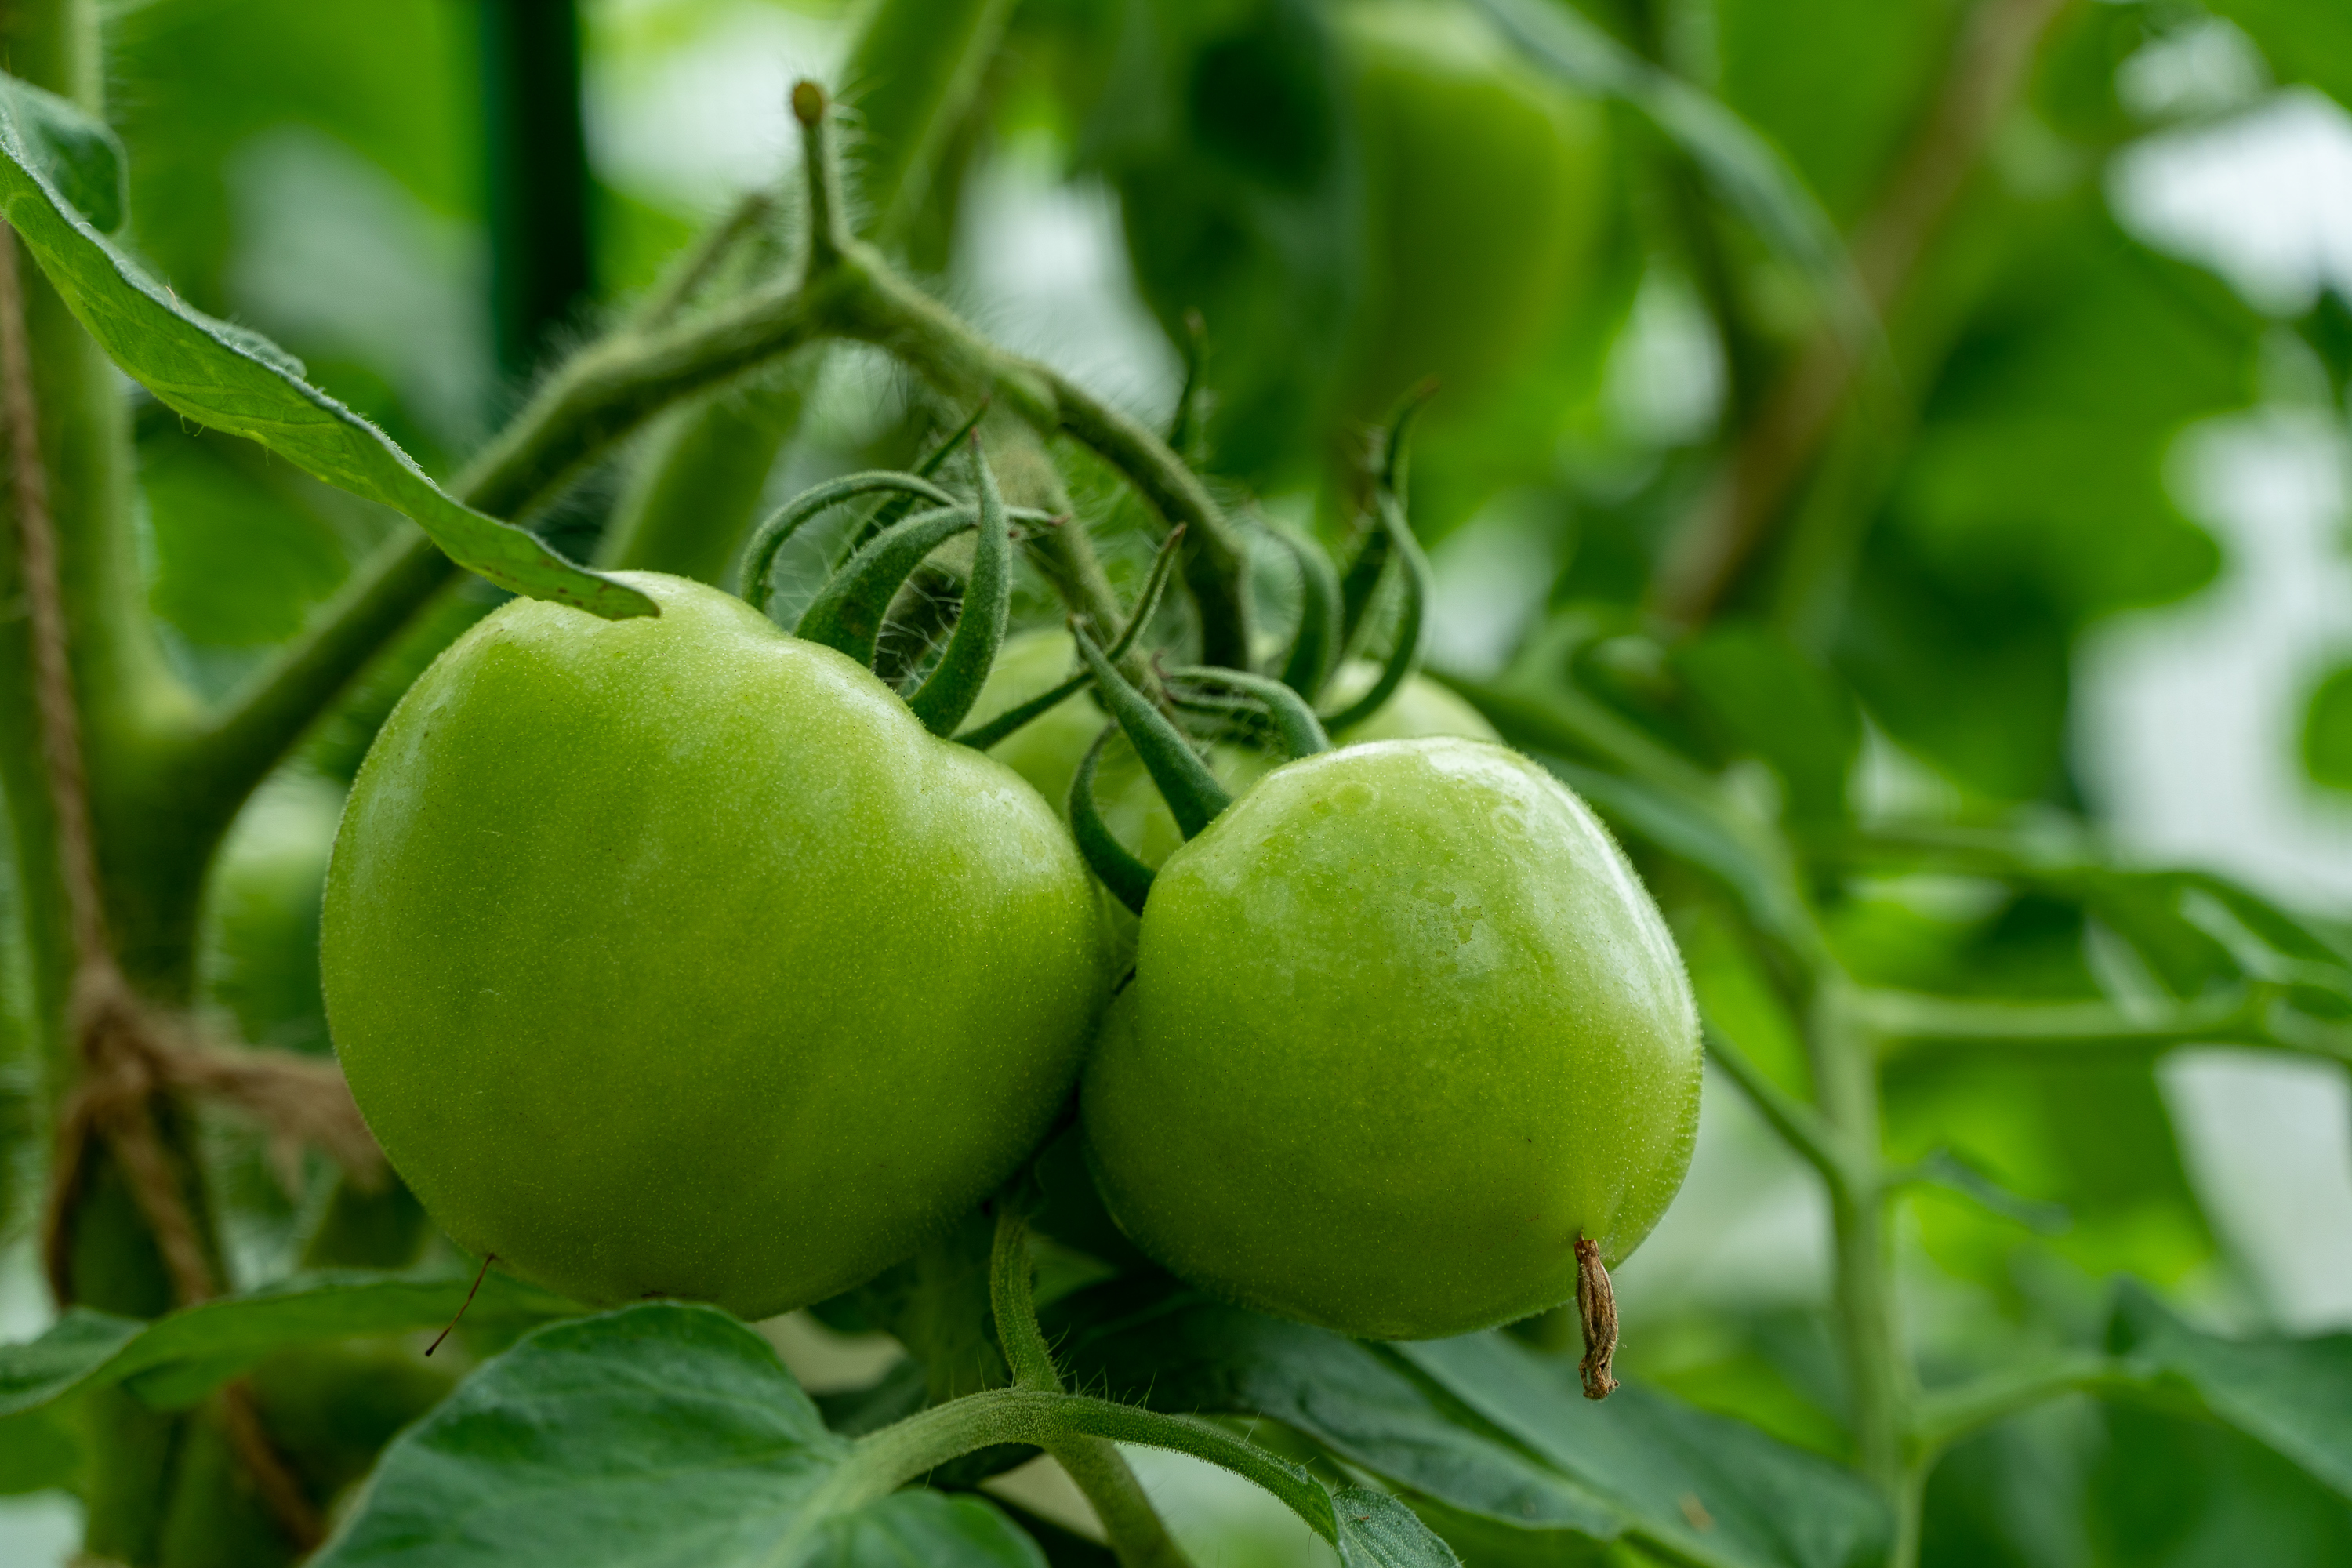
tomatoes, vegetables, garden, leaves, food, healthy, fresh, tomato, nutrition, vitamins, summer, village, harvest, raw materials, plants, nature, plant, fruit, staple food, natural foods, plum tomato, bush tomato, produce, vegetable, fruit tree, cherry tomatoes, flowering plant, local food, nightshade family, tree, grass, whole food, superfood, vegan nutrition, plant stem, solanum, twig